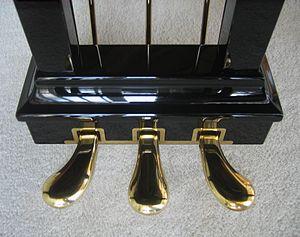
Le piano est un instrument de musique polyphonique, à clavier, de la famille des cordes frappées. Il se présente sous deux formes :